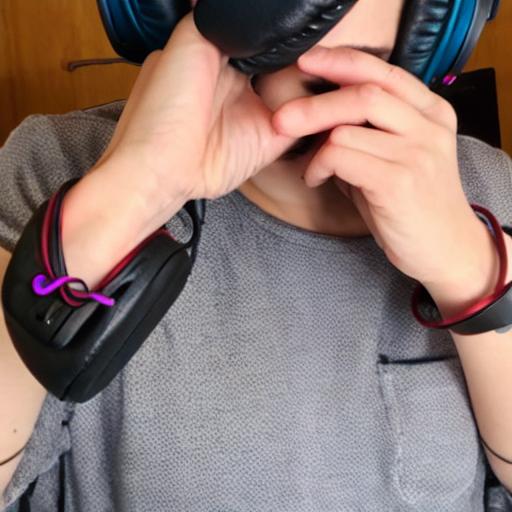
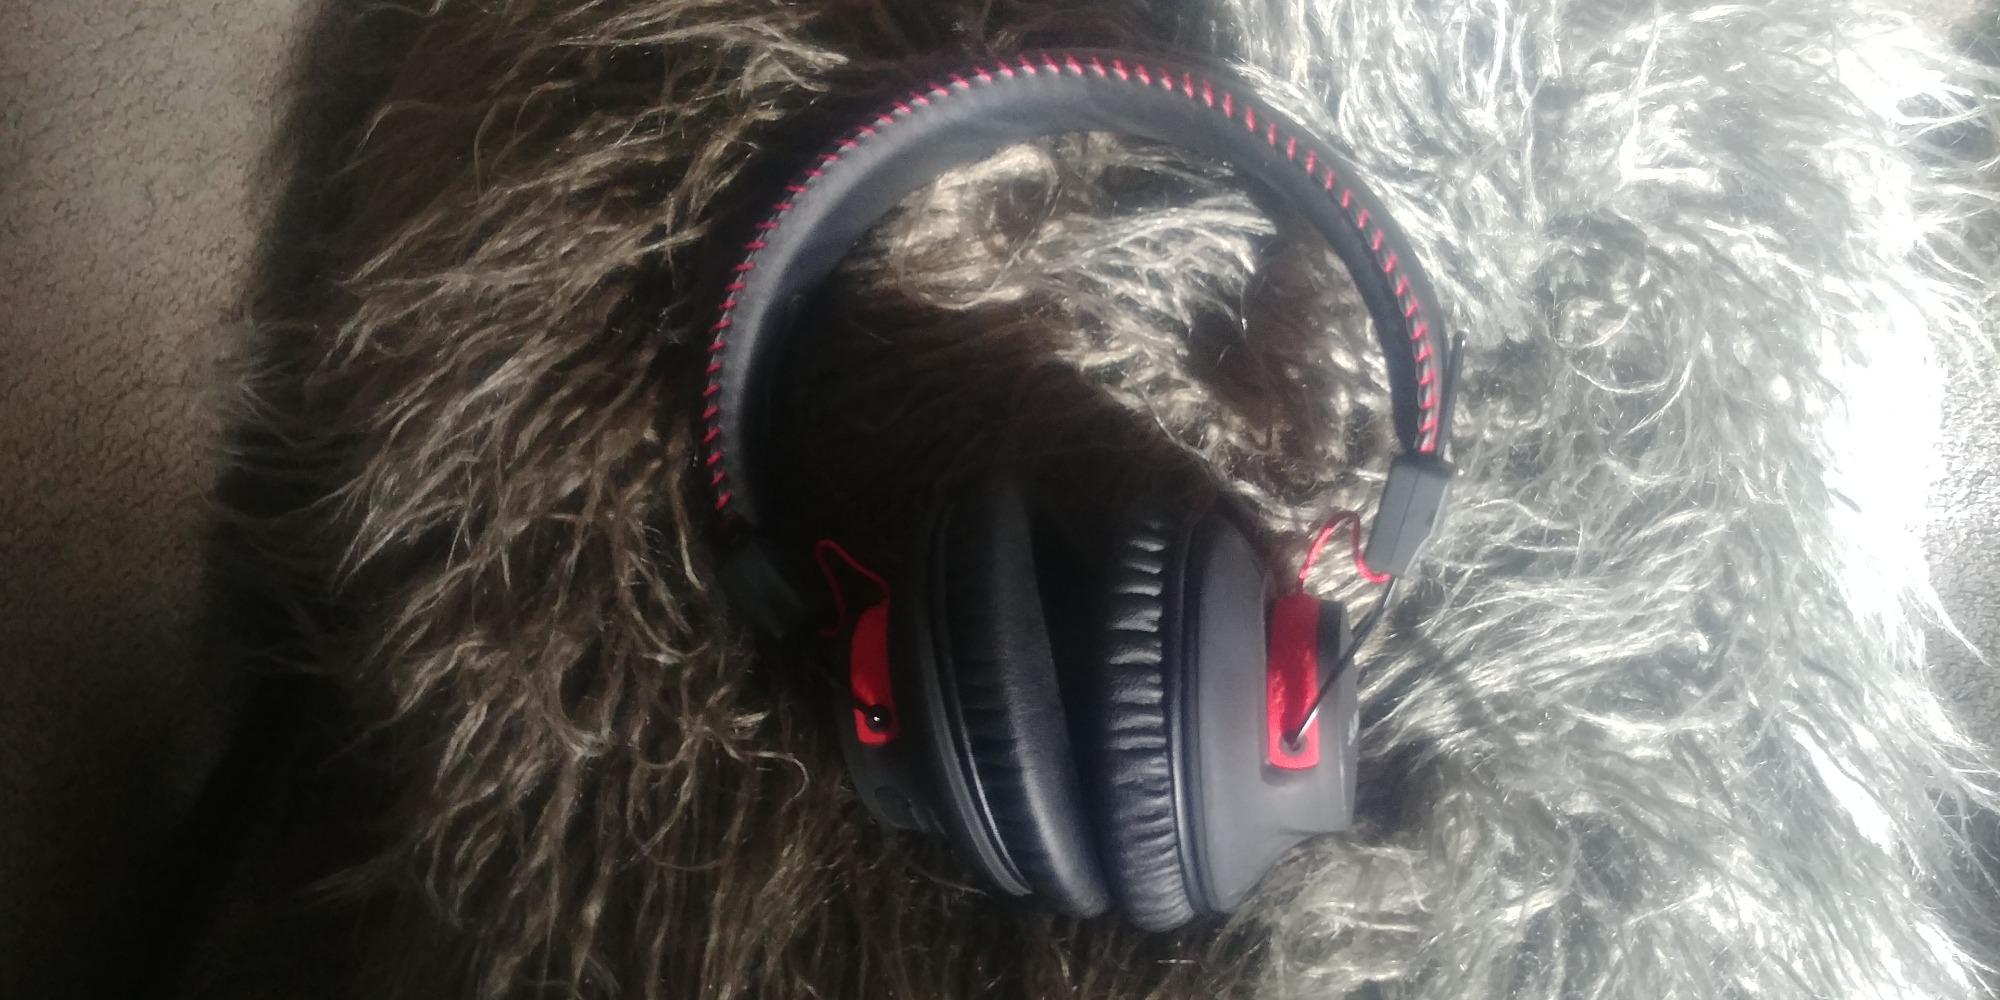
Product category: headphones
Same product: no